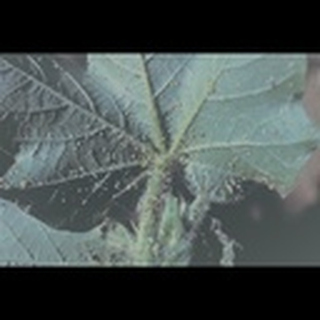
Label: cotton_aphids